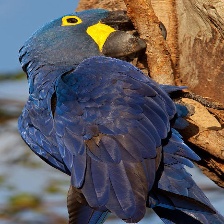
Species: HYACINTH MACAW
Scientific name: ANODORHYNCHUS HYACINTHINUS
ImageNet parent category: macaw